Japan (2008 film)

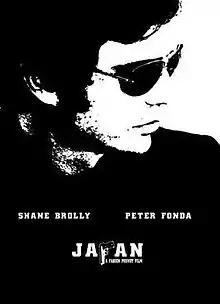

The film follows a contract killer who goes by the code name Japan. He meets a man named Alfred at a hotel, who was recently evicted from his home. The two get along and Japan befriends Alfred. Their friendship leads the film into a twist and turn ending.